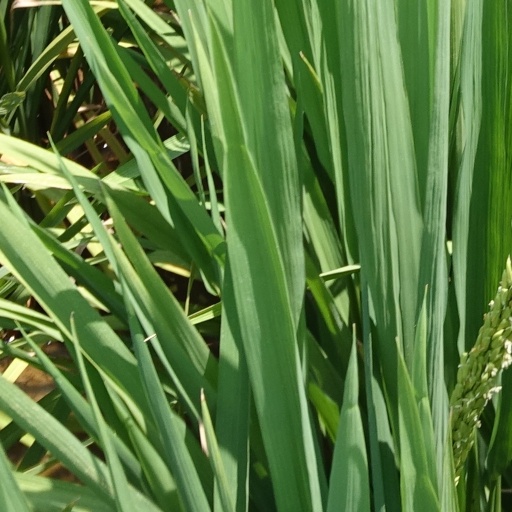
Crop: rice